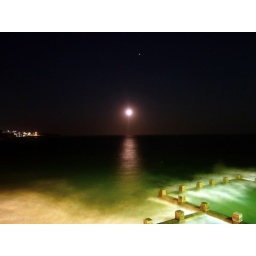
Near full moon rising over the ocean at coogee beach